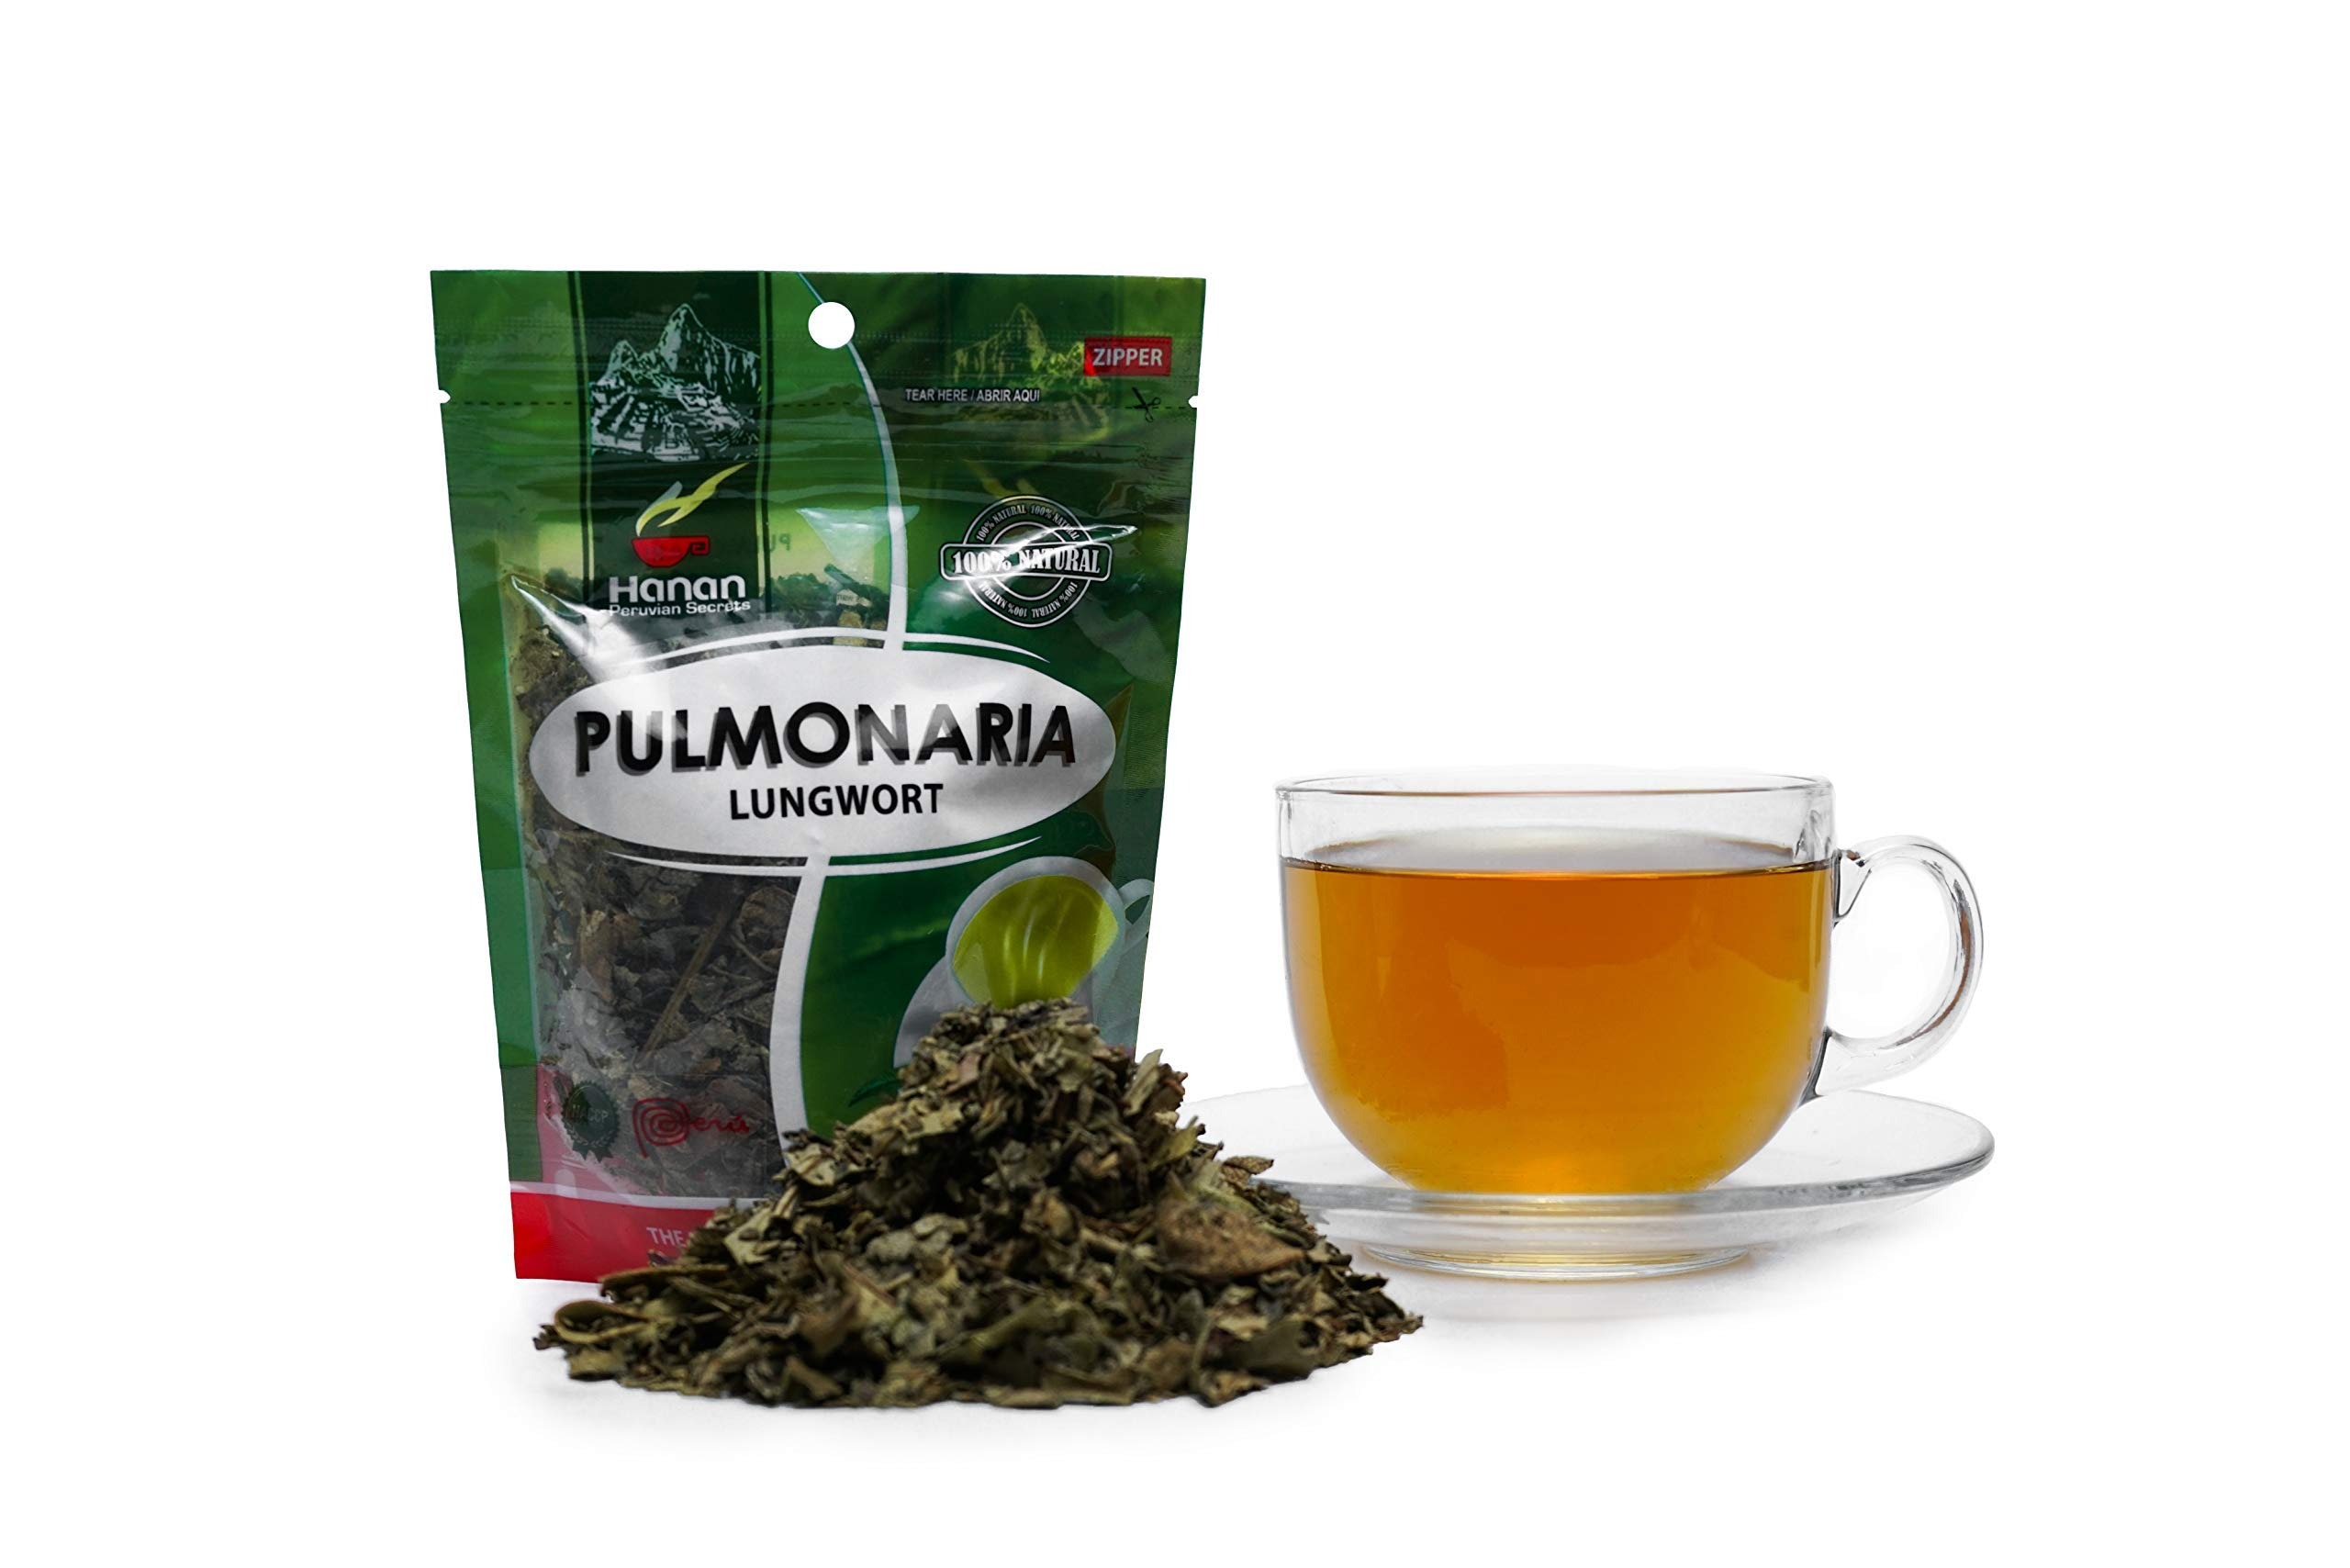
Item Name: Hanan Peruvian Secrets Lungwort Herb Pulmonaria Leaves Tea 1.7 oz (50 g) - Dried Pulmonaria Plant Leaves - Naturally Aids in Promoting Respiratory Comfort Herbal Tea Supplement
Bullet Point 1: 𝐍𝐀𝐓𝐔𝐑𝐀𝐋 𝐒𝐔𝐏𝐏𝐎𝐑𝐓 – Pulmonaria, also known as Lungwort, is a natural herb recognized for its warm cinnamon like scent and violet blue flowers. It aids in promoting respiratory comfort and has been used by our ancestors for generations
Bullet Point 2: 𝐋𝐎𝐎𝐒𝐄 𝐋𝐄𝐀𝐅 –Each bag contains 1.76oz / 50g of lungwort that is ready to be brewed into the perfect cup of tea
Bullet Point 3: 𝐂𝐀𝐅𝐅𝐄𝐈𝐍𝐄 𝐅𝐑𝐄𝐄 – Because Pulmonaria is caffeine-free, you can enjoy a cup of our delicious tea at any time of day
Bullet Point 4: 𝐂𝐑𝐀𝐅𝐓𝐄𝐃 𝐁𝐘 𝐍𝐀𝐓𝐔𝐑𝐄 – Our herbal teas contain no preservatives, artificial colors, or additives. Our teas are simply harvested, processed, and stored to ensure maximum quality and safety
Bullet Point 5: 𝐇𝐀𝐍𝐀𝐍 𝐇𝐄𝐑𝐁𝐀𝐋 𝐓𝐄𝐀𝐒 – We offer more than 60 different varieties of herbal teas and infusions. Originating in the Amazon rainforest and the Andes mountain range, the world's finest herbs and other plants are grown in soils rich in beneficial nutrients and vitamins. Our herbs are maintained in their whole and unaltered form to provide you with their utmost beneficial potency
Product Description: Lungwort herb is indigenous to the Andean mountain regions and is recognized for its warm cinnamon like scent and violet blue flowers. This soothing herbal infusion has been used for centuries to naturally promote respiratory comfort.* Statements regarding dietary supplements have not been evaluated by the FDA and are not intended to diagnose, treat, cure, or prevent any disease or health condition.
Value: 1.0
Unit: Count

Price: 11.99